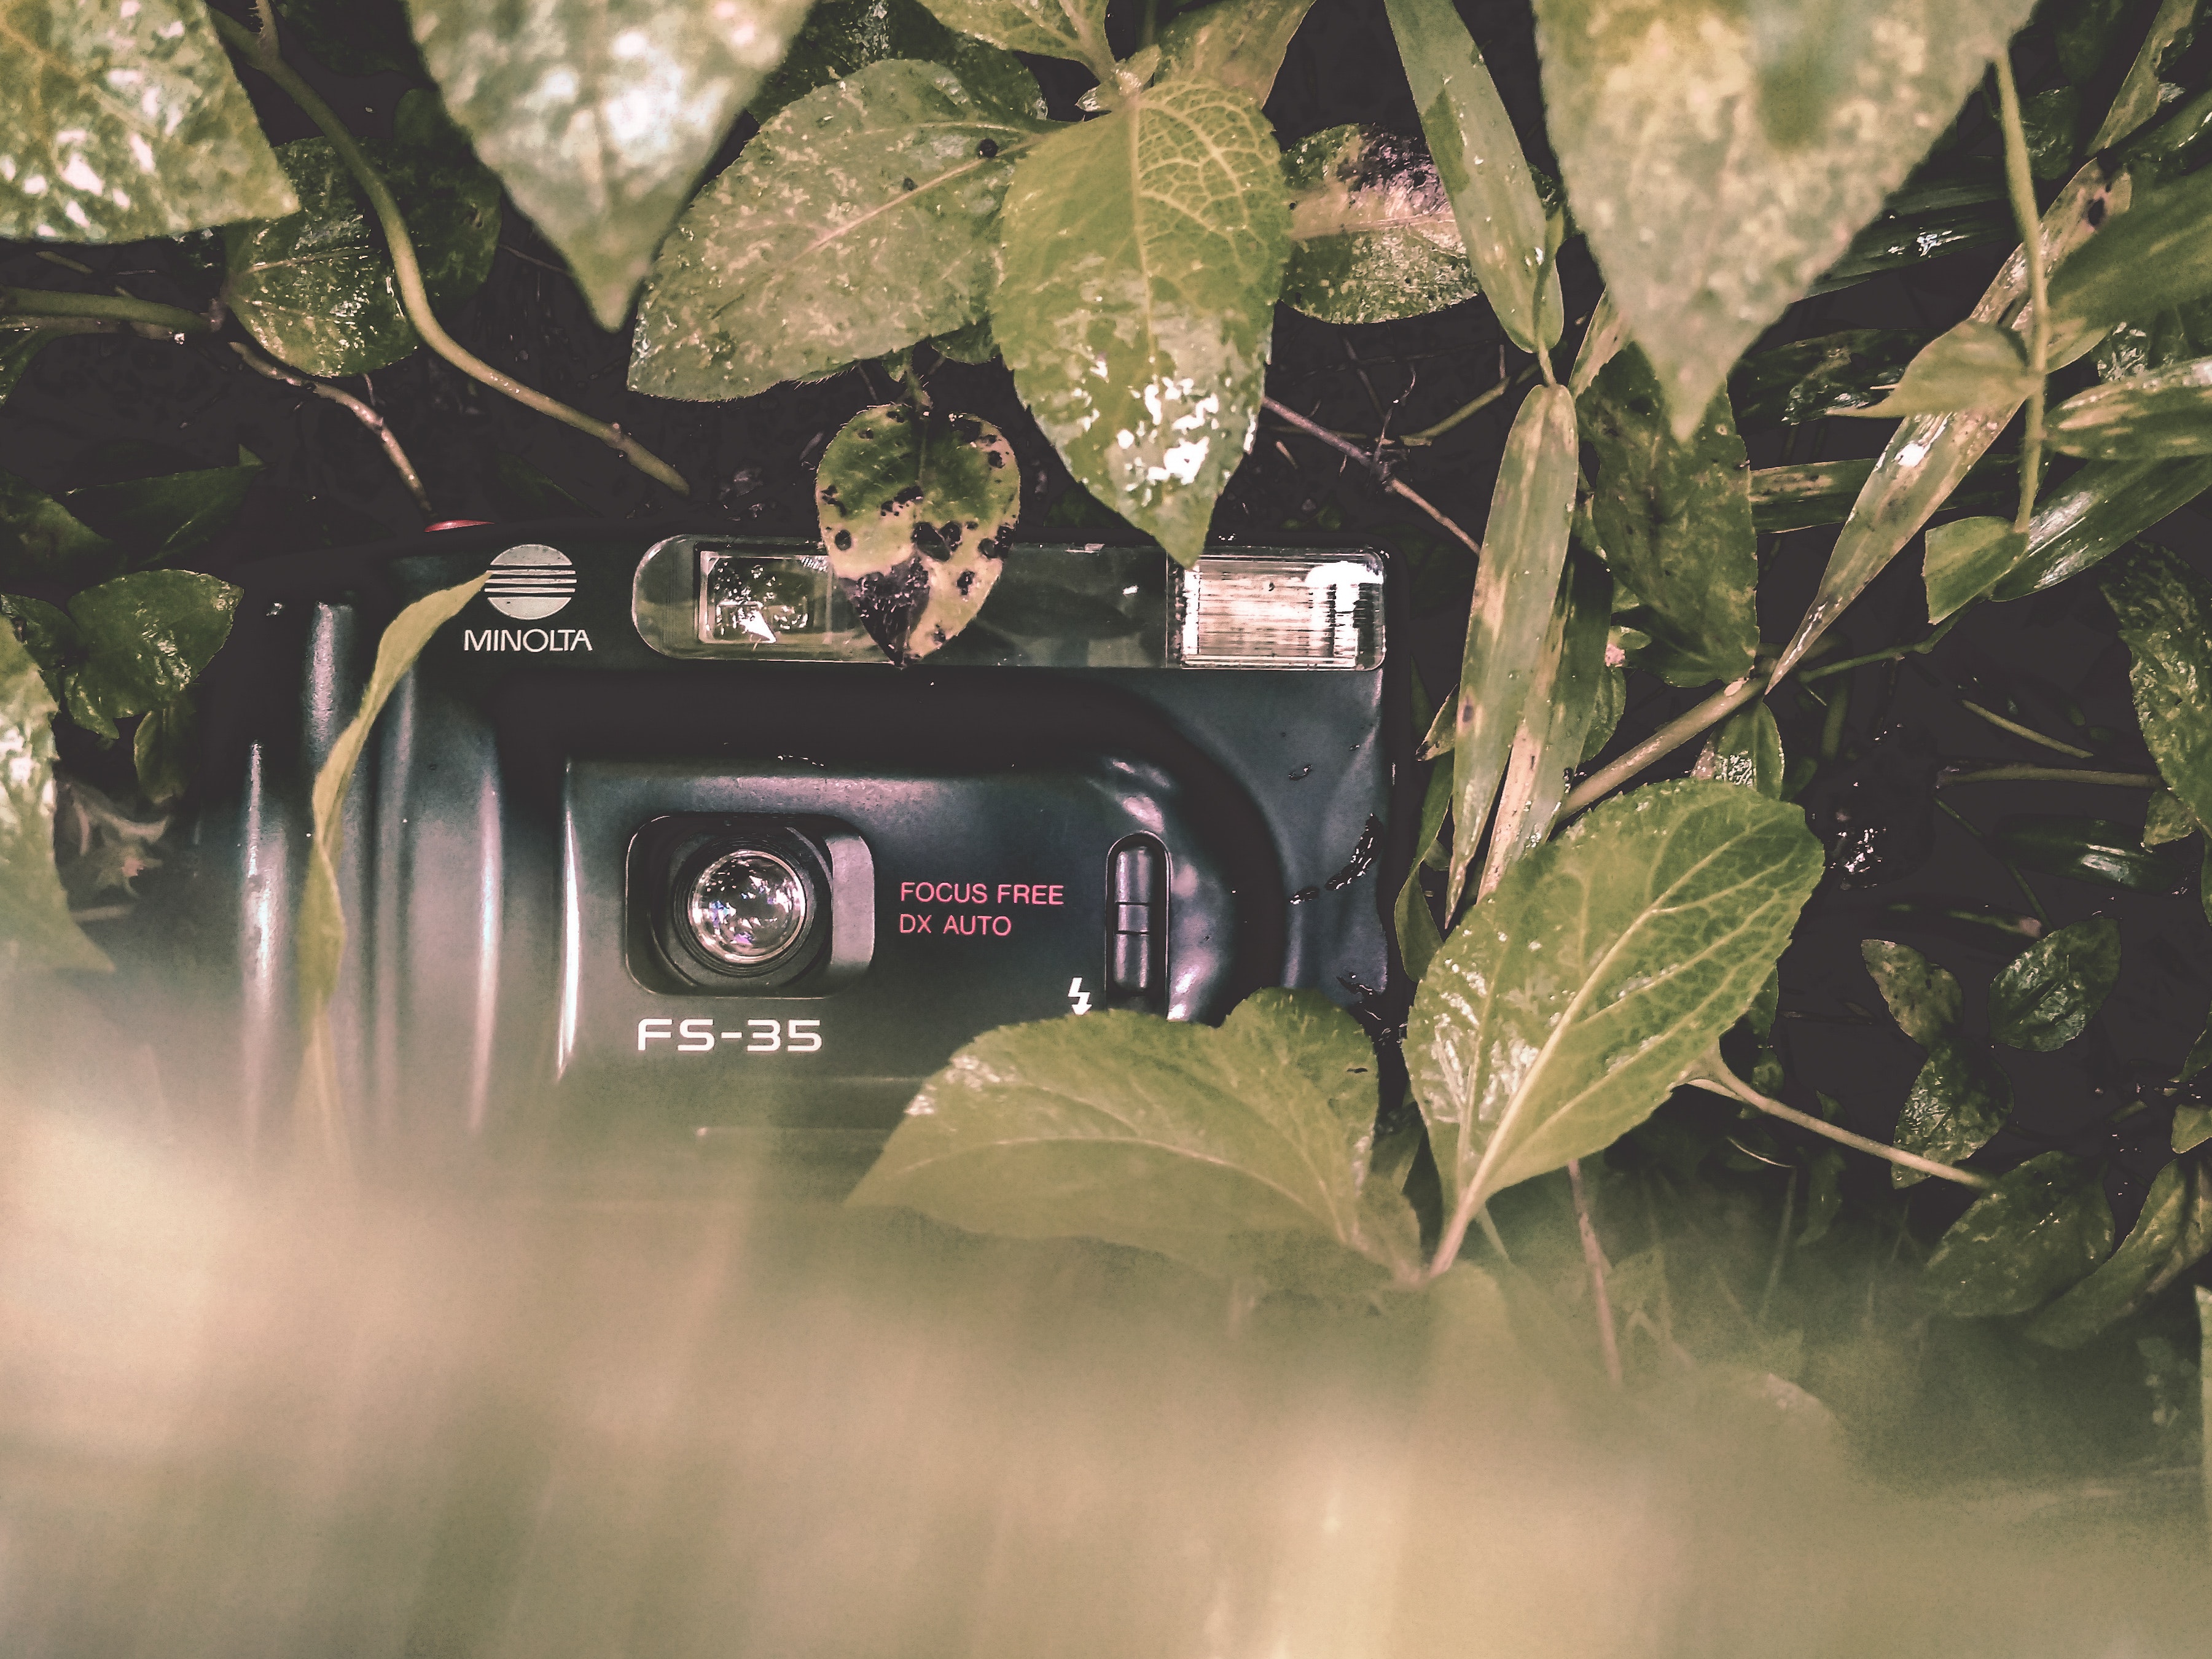
camera, cameras optics, tree, digital camera, reflex camera, photography, leaf, camera accessory, film camera, single lens reflex camera, plant, wildlife